Inborn Pair

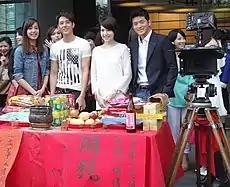
Double lens opening ceremony on September 16, 2012 for "Love, Now" and "Love Me Or Leave Me". From left to right: Annie Chen, George Hu, Ann Hsu and Chris Wang.

Inborn Pair received positive reviews from audiences and garnered successful ratings, hitting above the 5.00 rating average on certain episodes. Right after "Inborn Pair" finished airing, the production team went into development for Sanlih's next romance idol drama. However, hoping to strike double-rating success, they decided to split Chen and Wang up to produce two different new dramas airing back to back on Thursday nights. Annie Chen was paired up with George Hu to film "Love, Now", while Chris Wang was paired up with Ann Hsu to film "Love Me or Leave Me". Both dramas are from the same writers as "Inborn Pair" and filmed at the same time. The staff who worked on the series were also split into two team to work on both new dramas since they were produced and filmed at the same time.